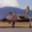
Label: airplane